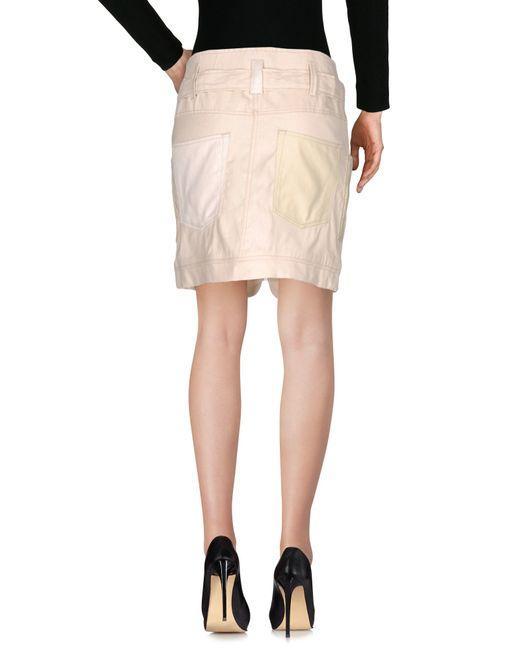
rock aus Baumwollstoff, mit Gesäßtaschen, zweifarbig, Gürtelschlaufen an den Hüften, lässig und modern, ideal für Ausflüge mit Freunden